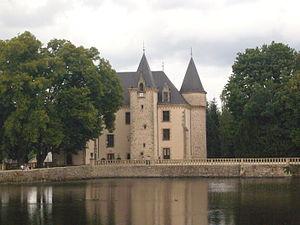
Le château de Nieul (Haute-Vienne, France)
Nieul est une commune française située dans le département de la Haute-Vienne, en région Nouvelle-Aquitaine.